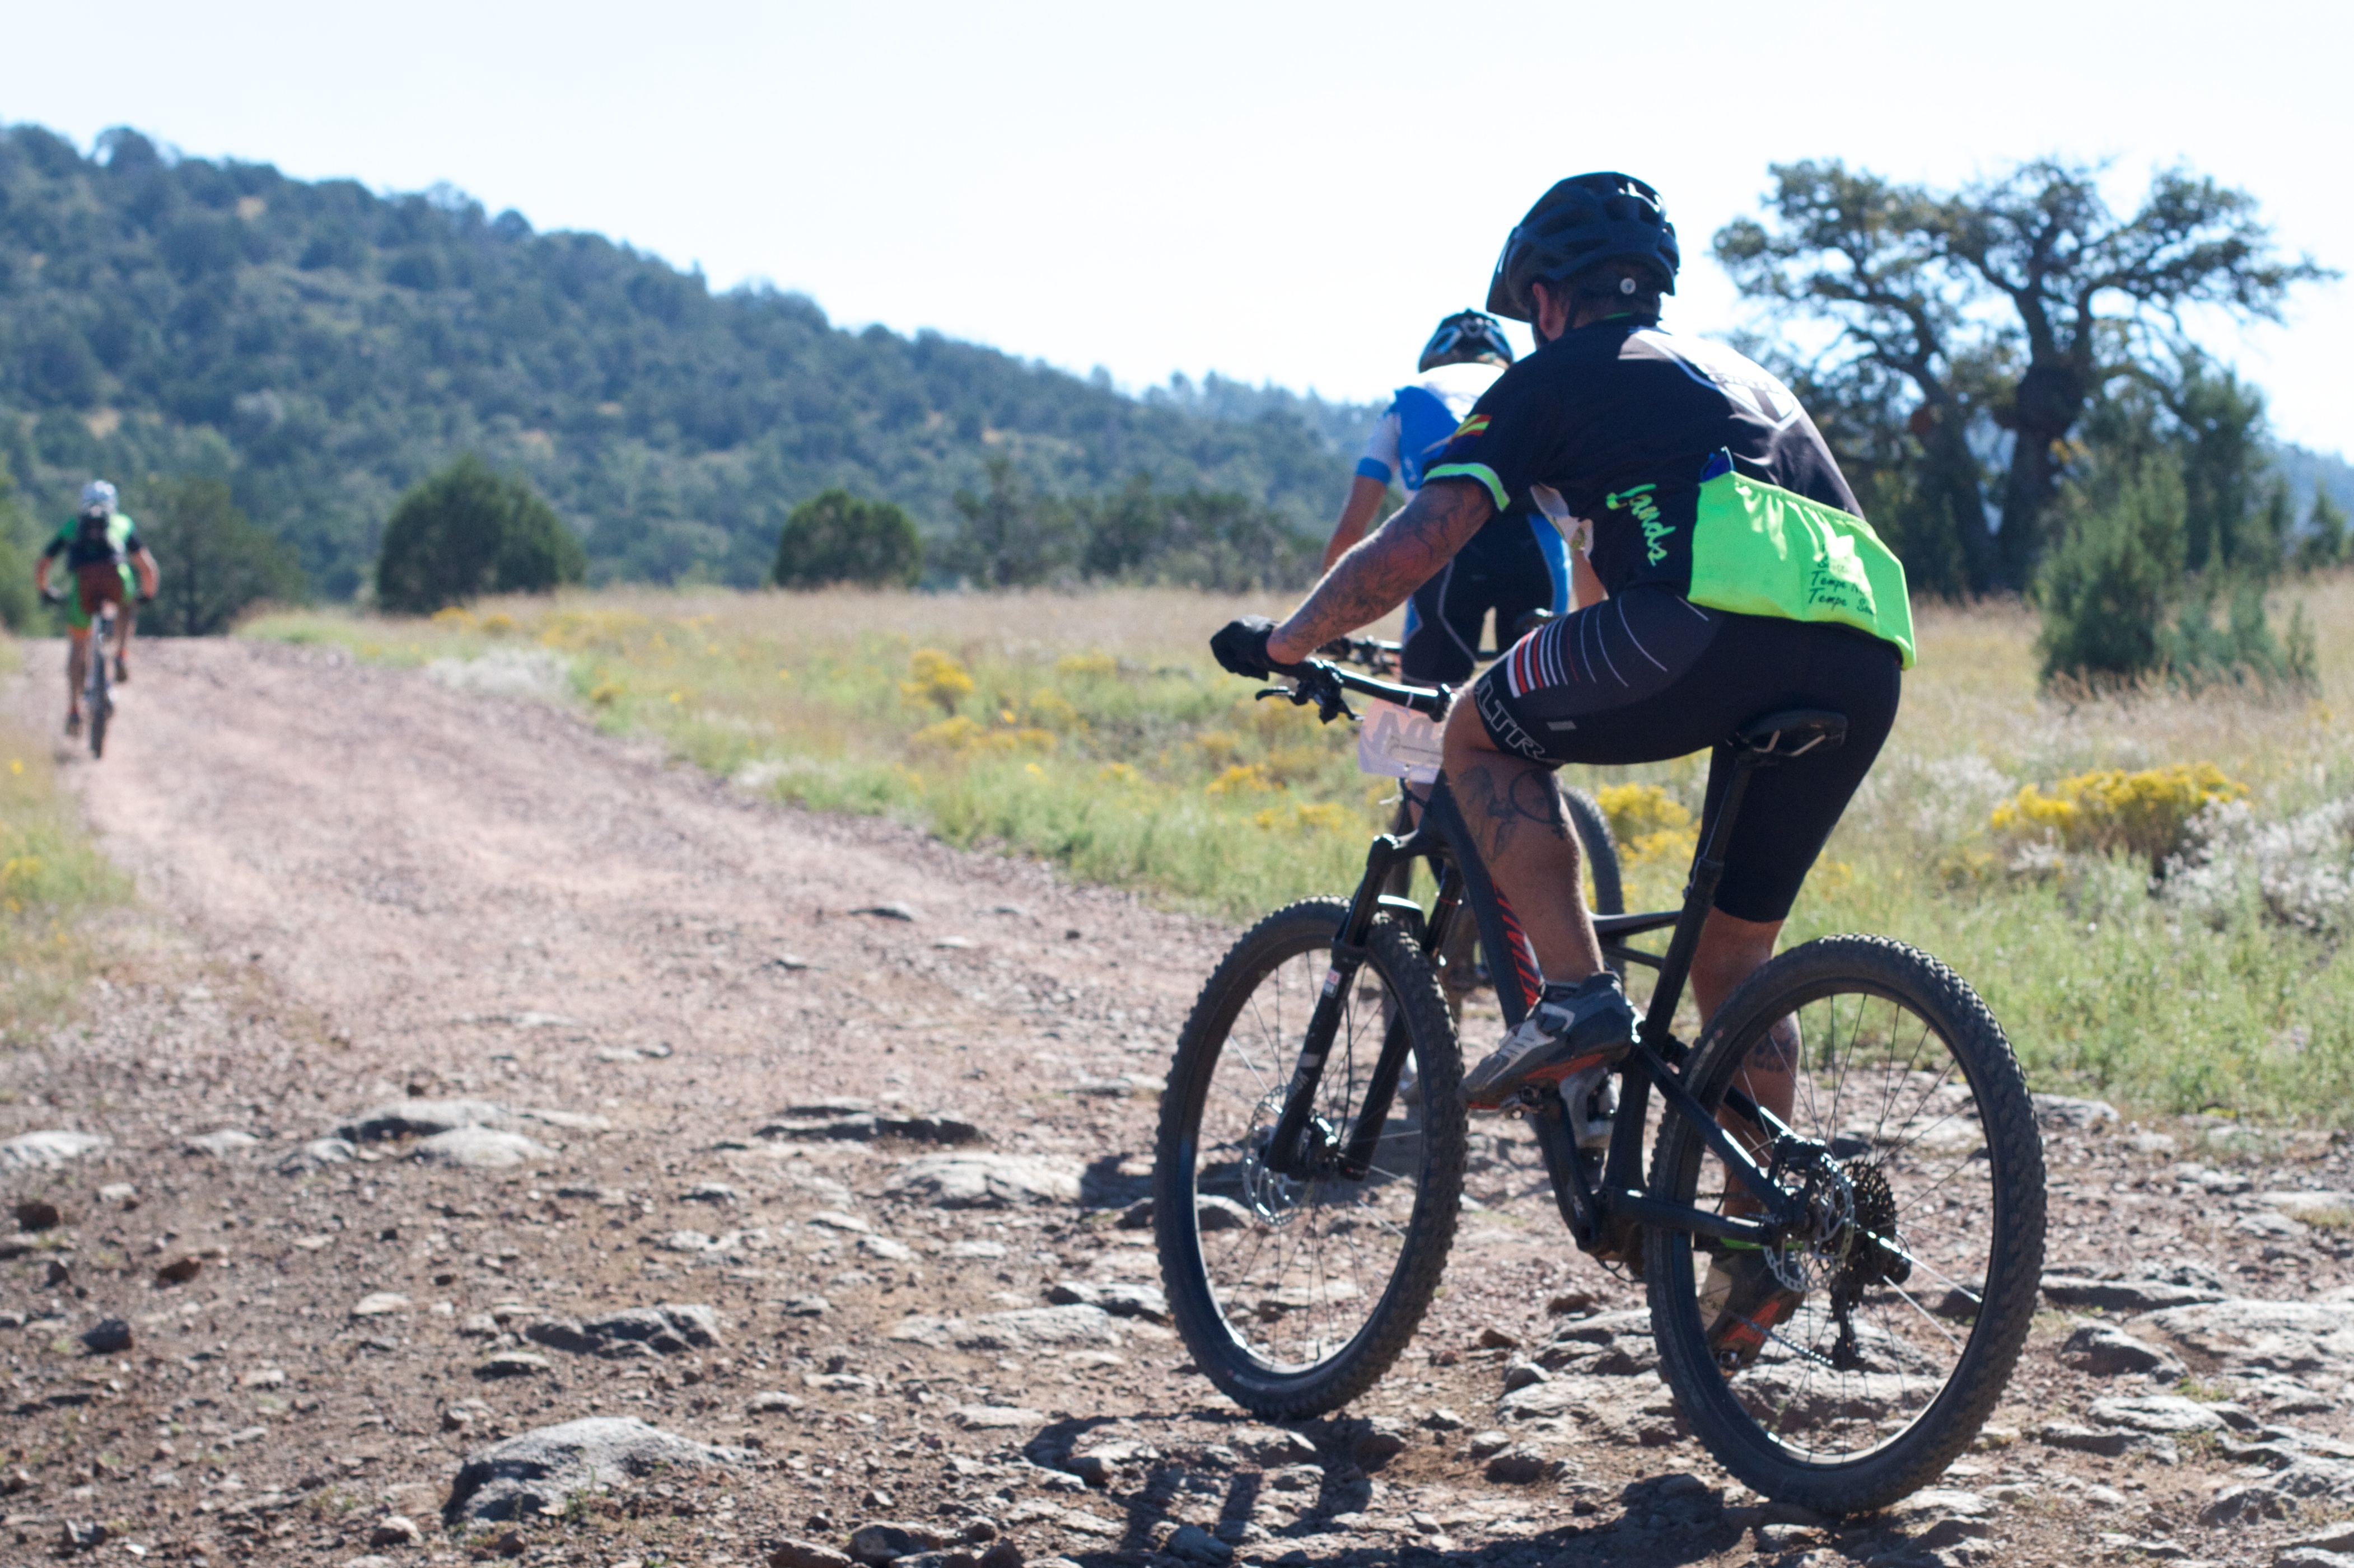
bicycle, vehicle, extreme sport, sports equipment, mountain bike, cycling, race, sports, fotr, mountain biking, road cycling, cycle sport, cyclo cross, bicycle racing, downhill mountain biking, road bicycle, racing bicycle, mountain bike racing, cross country cycling